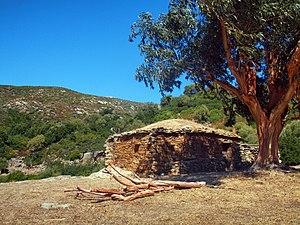
Le désert des Agriates ou les Agriates est un territoire de Corse partagé entre les micro-régions de Balagne à l'ouest et du Nebbio.